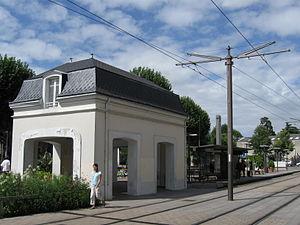
Ancien pavillon d'octroi et station Croix Saint-Marceau, Orléans, Loiret, France
La ligne A du tramway d'Orléans est une ligne de tramway française d'orientation nord-sud du réseau des transports de l'agglomération orléanaise qui relie la station Jules Verne à Fleury-les-Aubrais à celle de l'Hôpital de la Source à Orléans. Exploitée par Keolis Métropole Orléans, elle a été mise en service le 27 novembre 2000 et compte 27 stations sur 18 km de lignes.